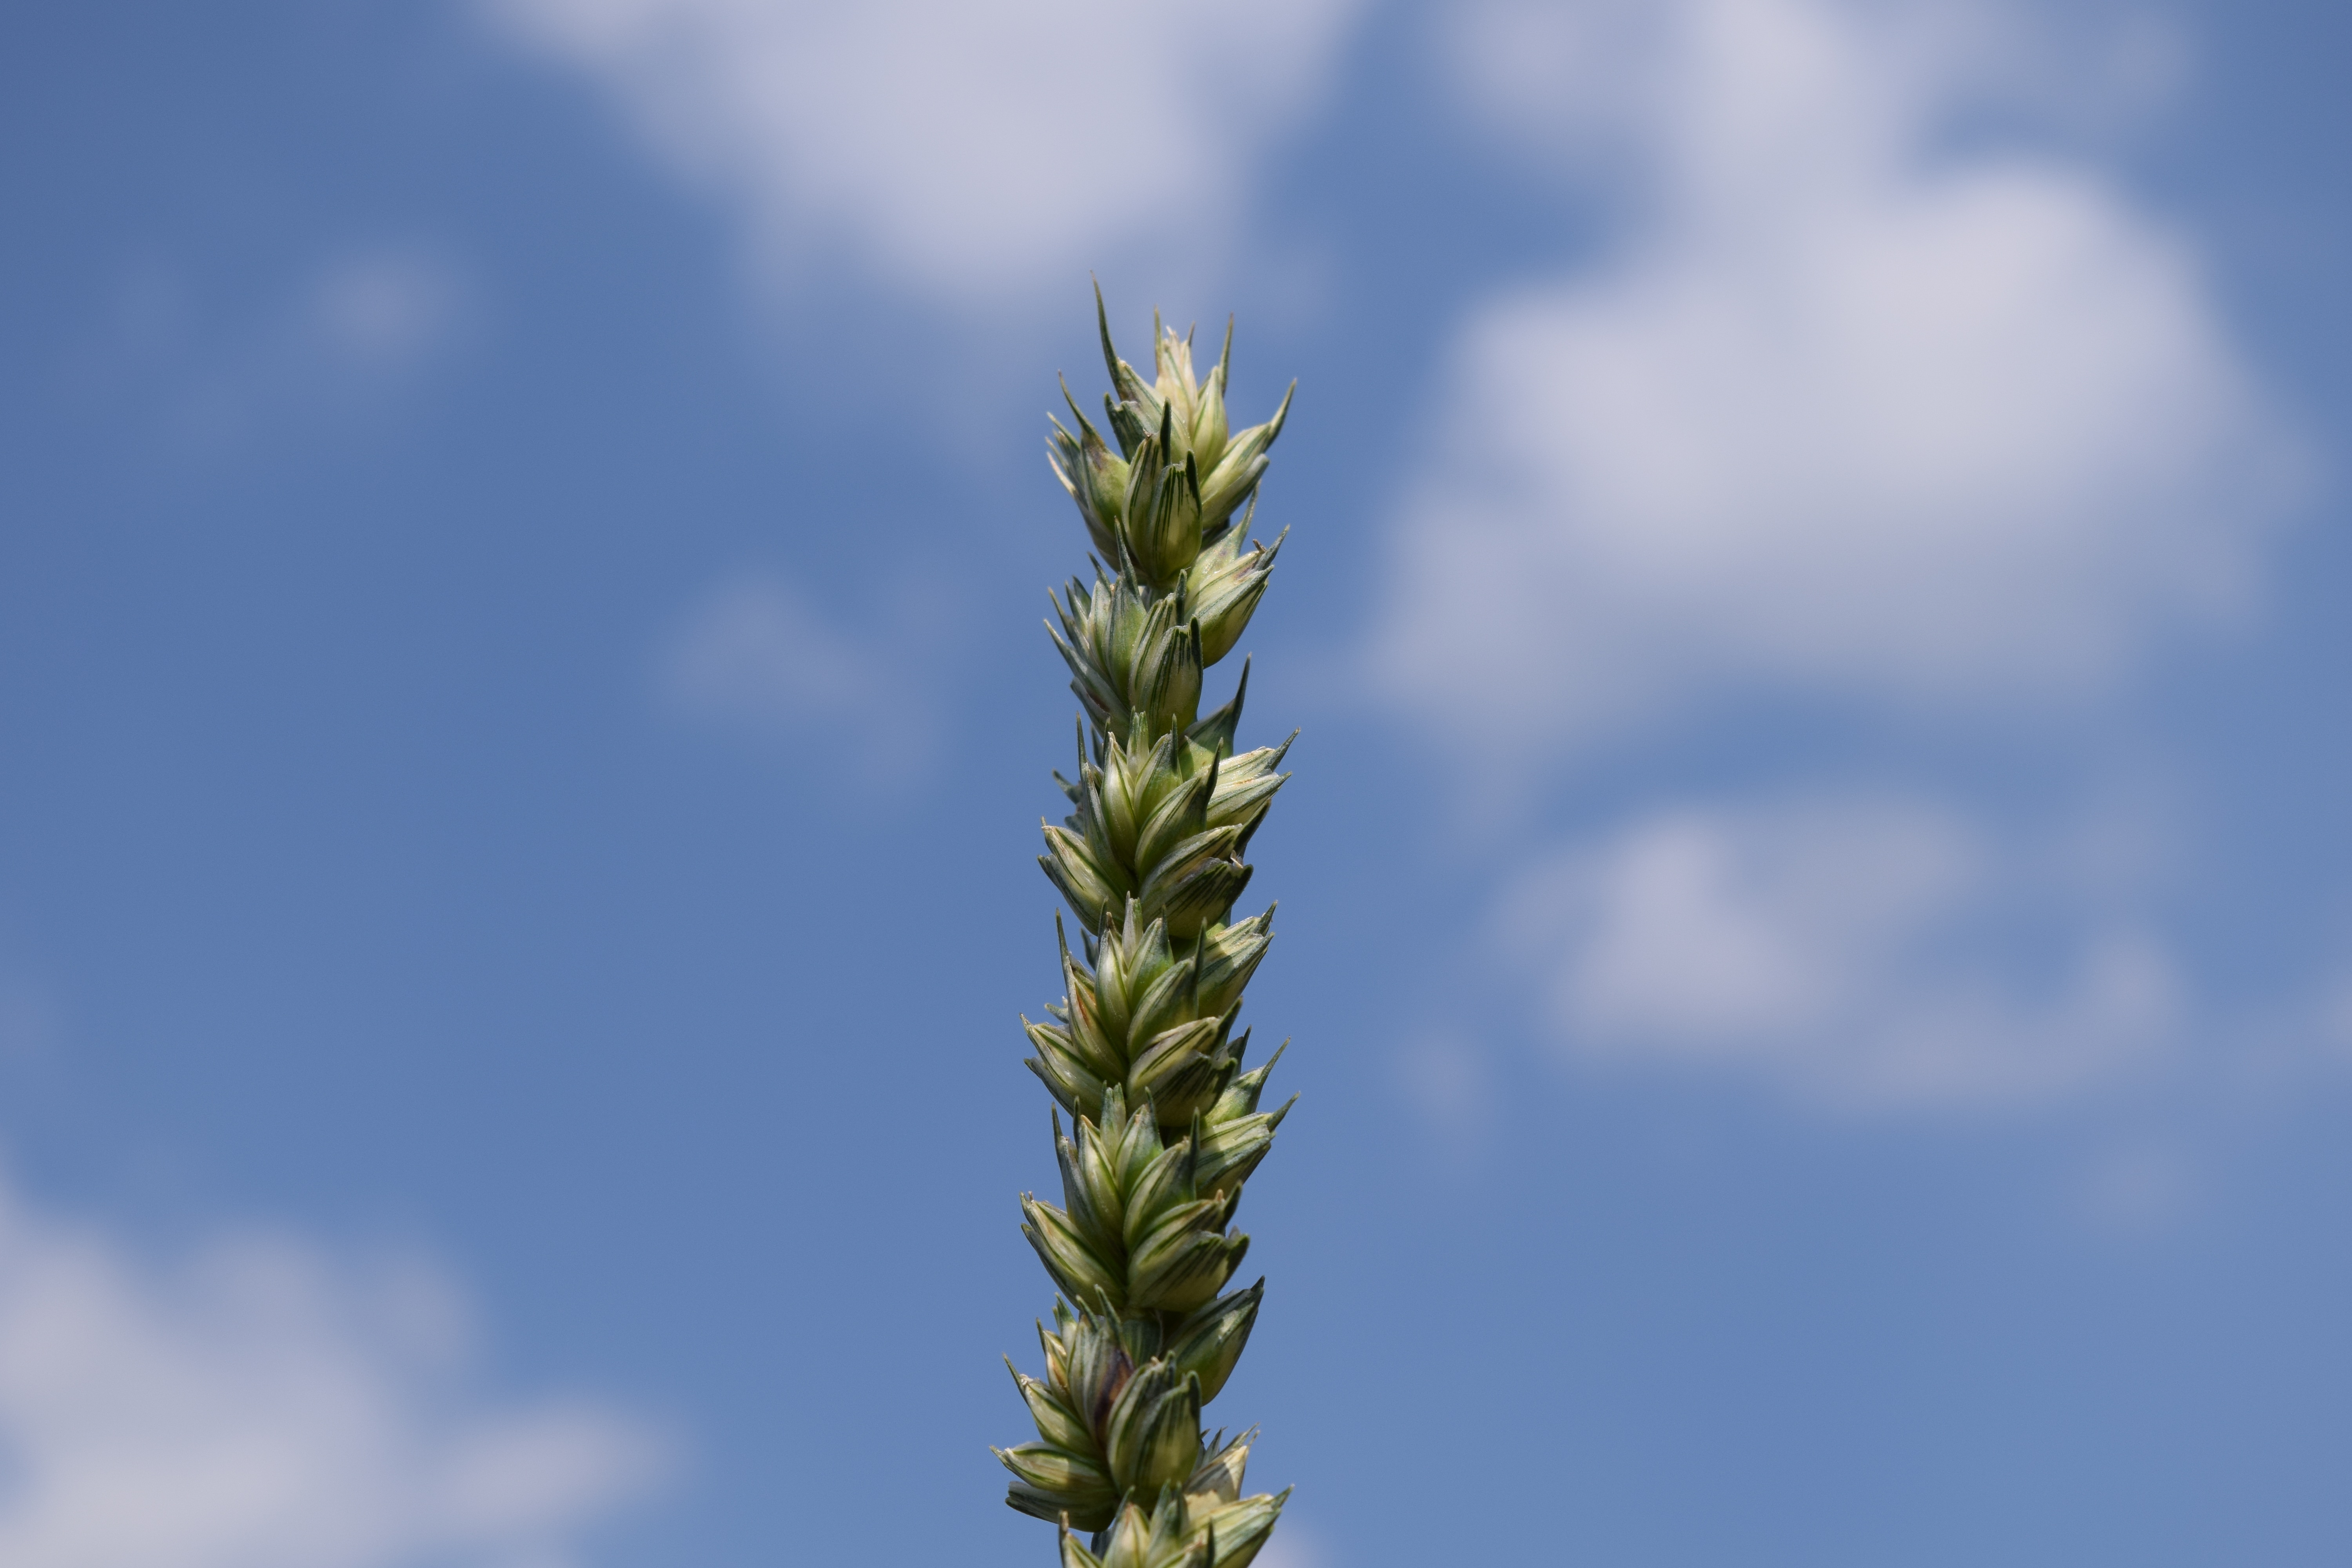
tree, nature, grass, branch, cloud, plant, sky, field, wheat, grain, leaf, flower, green, botany, blue, ear, close, flora, macro photography, flowering plant, grass family, atmosphere of earth, plant stem, land plant